Portrait of a Man with a Blue Chaperon

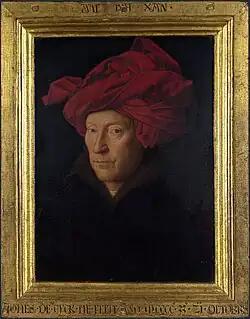
"Portrait of a Man (Self Portrait?)", 25.5 x 19cm, 1433. National Gallery, London

The man is shown in three-quarters view with his face dramatically lit by light falling from the left. This device provides striking contrasts of light and shadow and draws the viewer's attention on to the man's face. He has brown eyes, and while his expression is impassive, there are traces of melancholy, especially in the downturn of his mouth. He is obviously a member of the nobility, being very well dressed in a fur-lined brown jacket over a black undershirt. His headdress, a chaperon, contains two wings which hang down over the man's shoulders and extend to his chest. The edges of the cloth are given a shredded look at the edges of their trains. The hood is brightly and dramatically coloured using a pigment, ultramarine, extracted from the expensive lapis lazuli gemstone to give it its bright, intense hue. The headdress is of a similar but less extravagant type to that seen in van Eyck's c. 1433 "Portrait of a Man", and worn by a figure in the distance in his c. 1435 "Madonna of Chancellor Rolin". This type of headdress was to go out of fashion by the mid-1430s, conveniently and definitively dating the painting as having been completed before then.